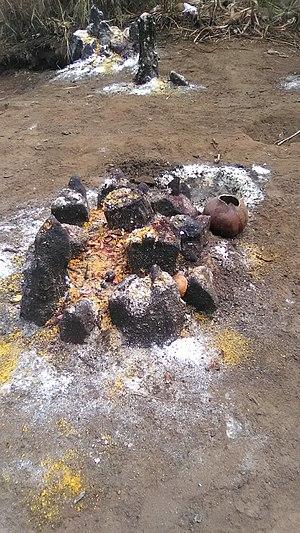
Les chutes de la Métché, situées au Cameroun dans l'arrondissement de Penka-Michel, sur le cours de la rivière Metchié-Choumi, sont l’une des attractions touristiques de Bafoussam.